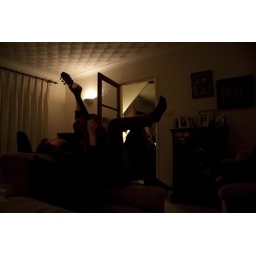
Louis Alberry plays guitar lying on his back at in the lounge at home. Relaxed.